Kalevala

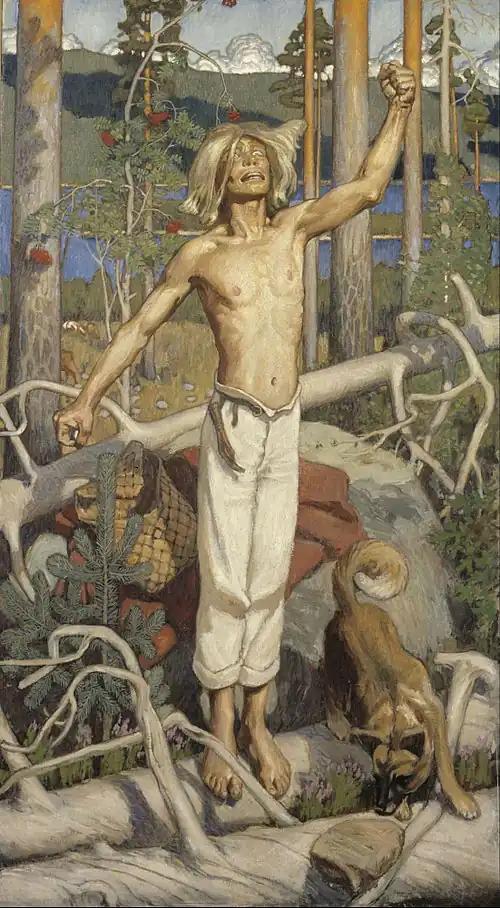
The tragedy of Kullervo has been a source of inspiration for several artists.

Louhi, the Mistress of the North, is the shamanistic matriarch of the people of Pohjola, a people rivalling those of Kalevala. She is the cause of much trouble for Kalevala and its people.